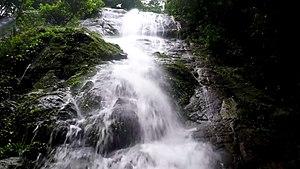
Le parc national de Korup est situé au Sud-Ouest du pays, à la frontière avec le Nigeria.